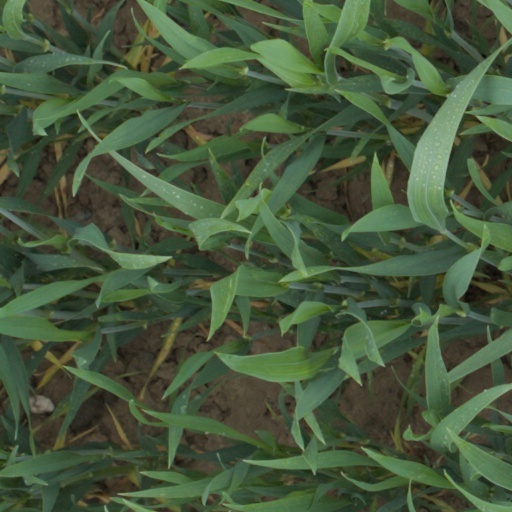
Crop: wheat